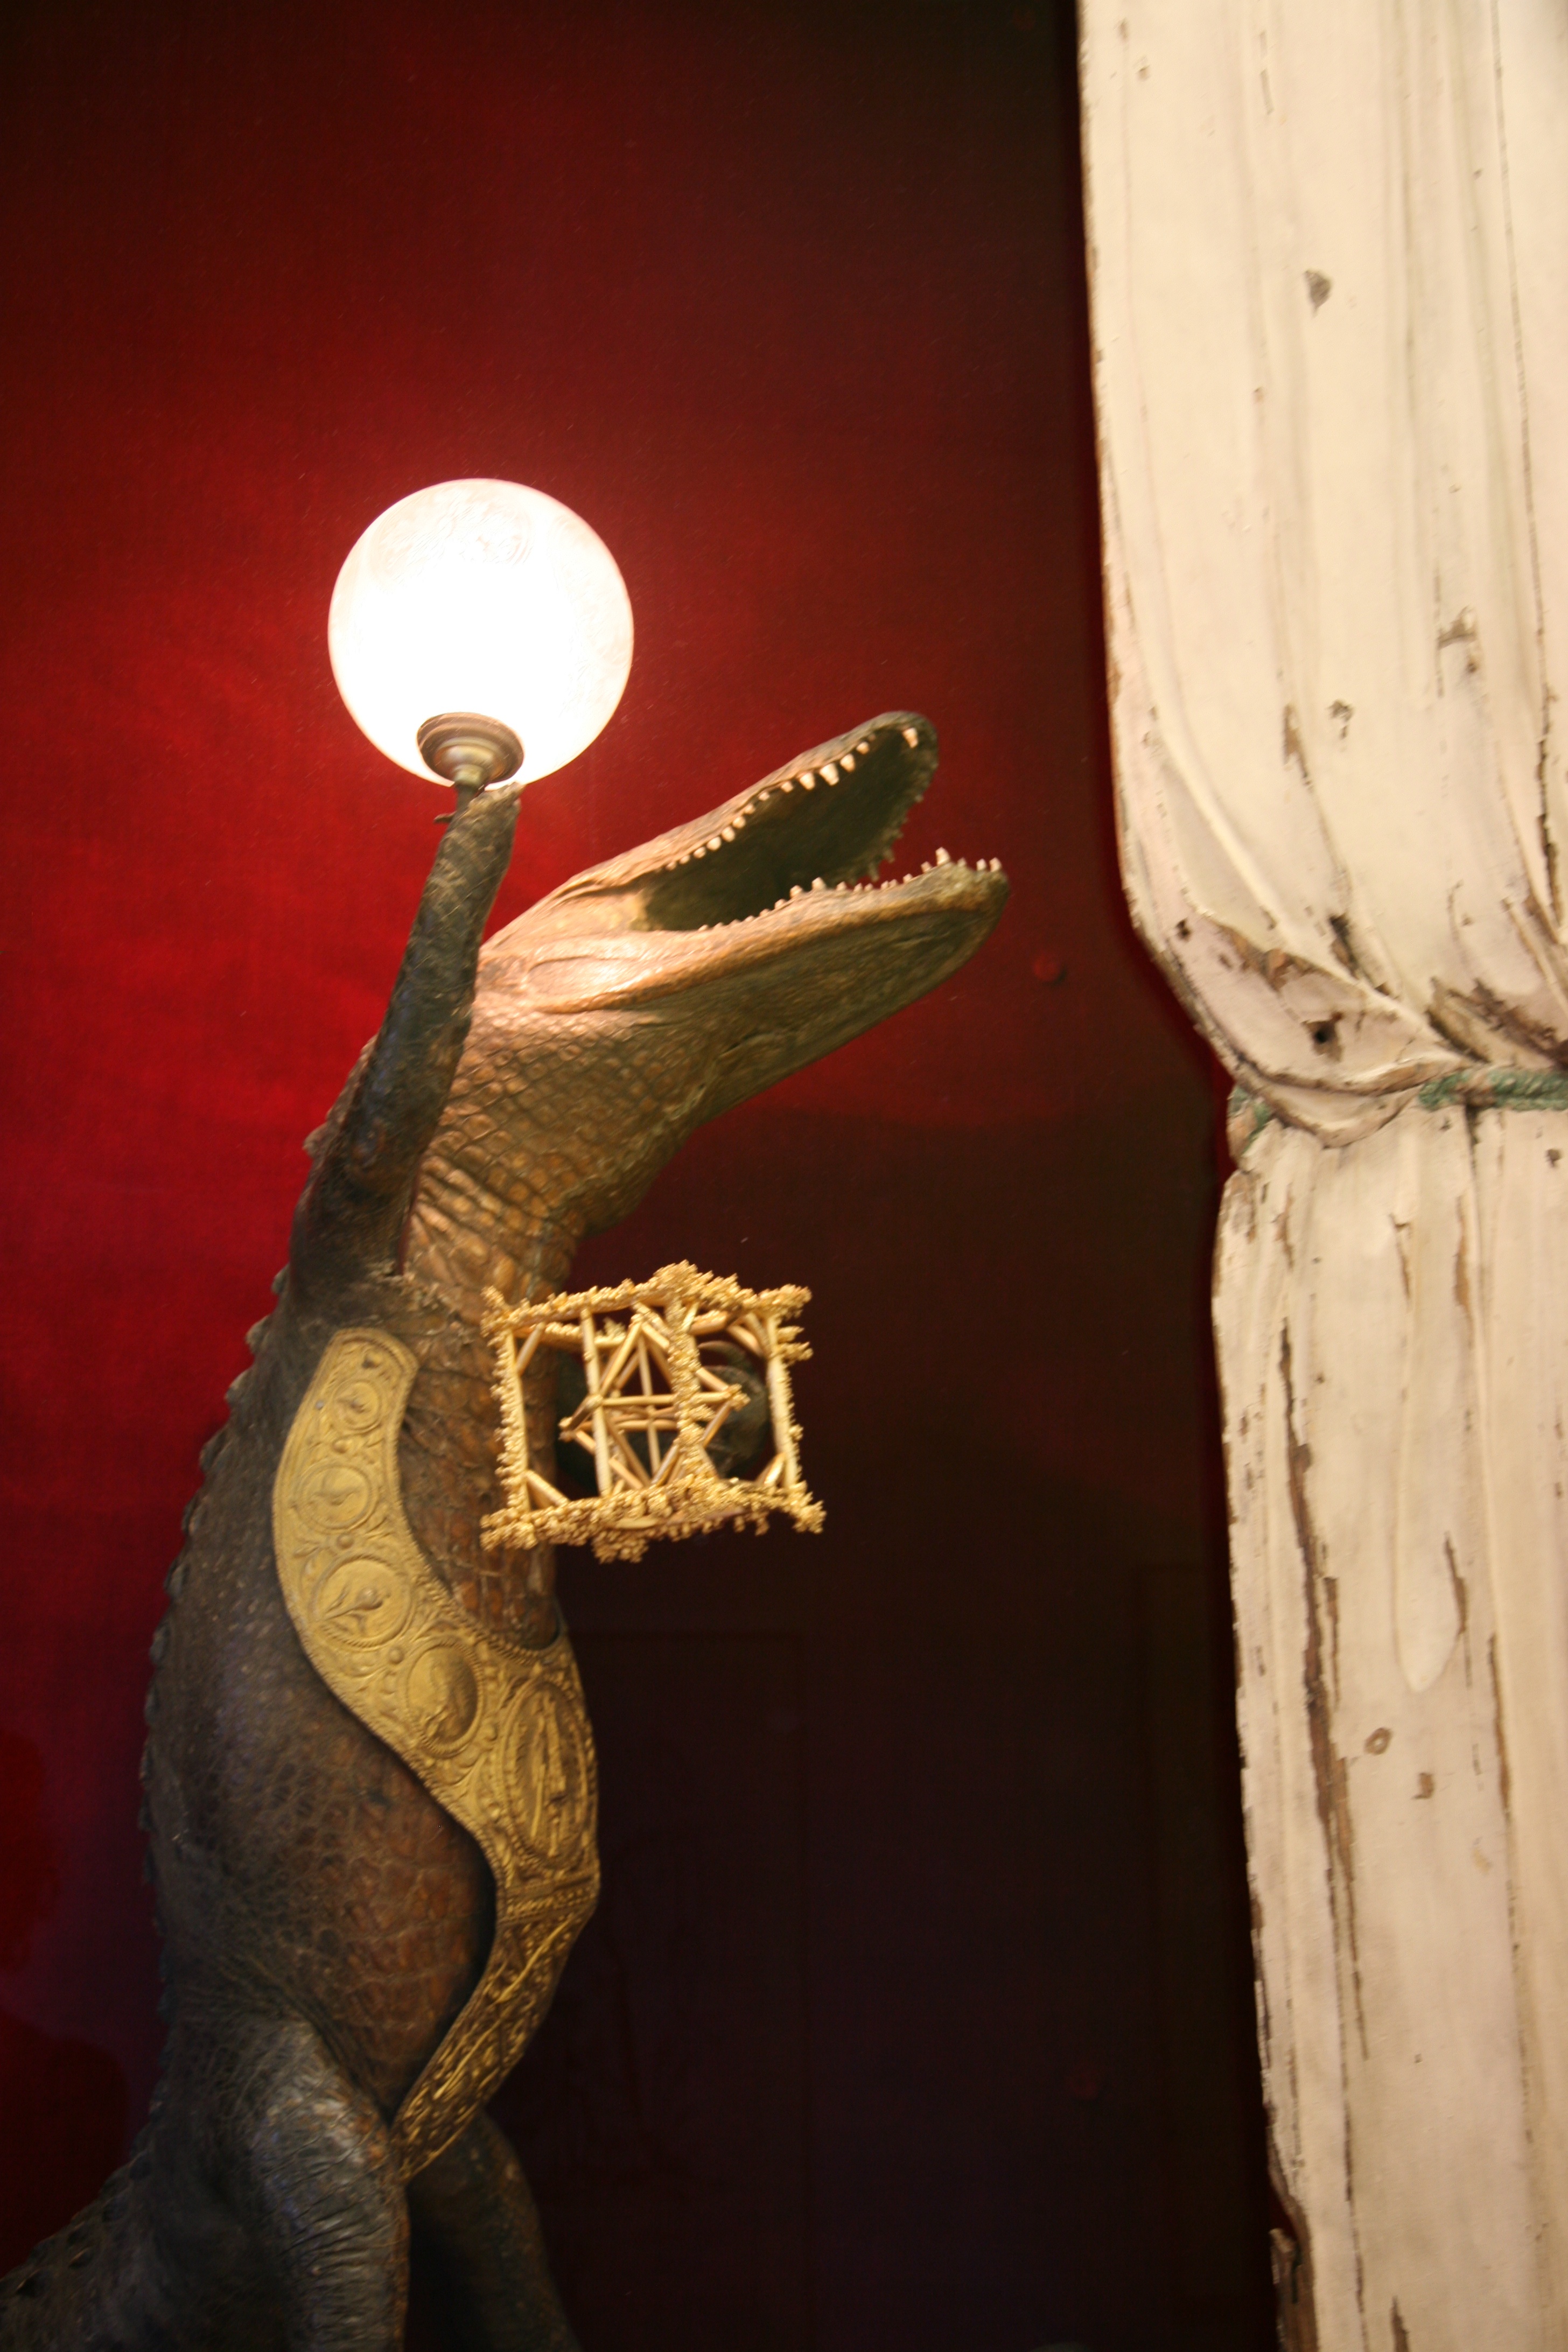
light, crocodile, art, spain, espagne, surrealism, temple, catalonia, 5d, installation, surrealismo, surrealisme, espana, catalogne, spanien, dali, spanje, espanya, figueres, figueras, surrealismus, museodali, teatromuseodali, dalitheatremuseum, catalu a, figui res, caiman, kaiman